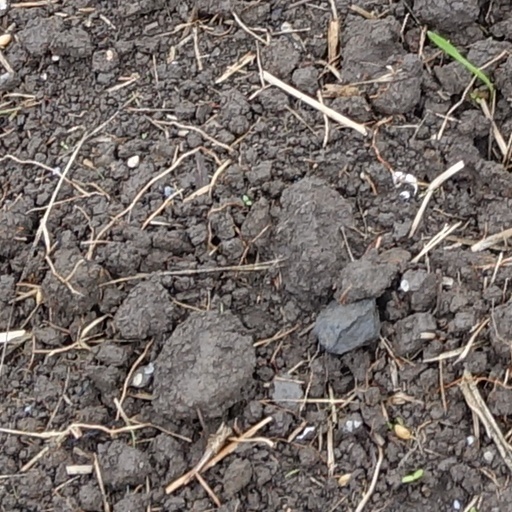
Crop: wheat